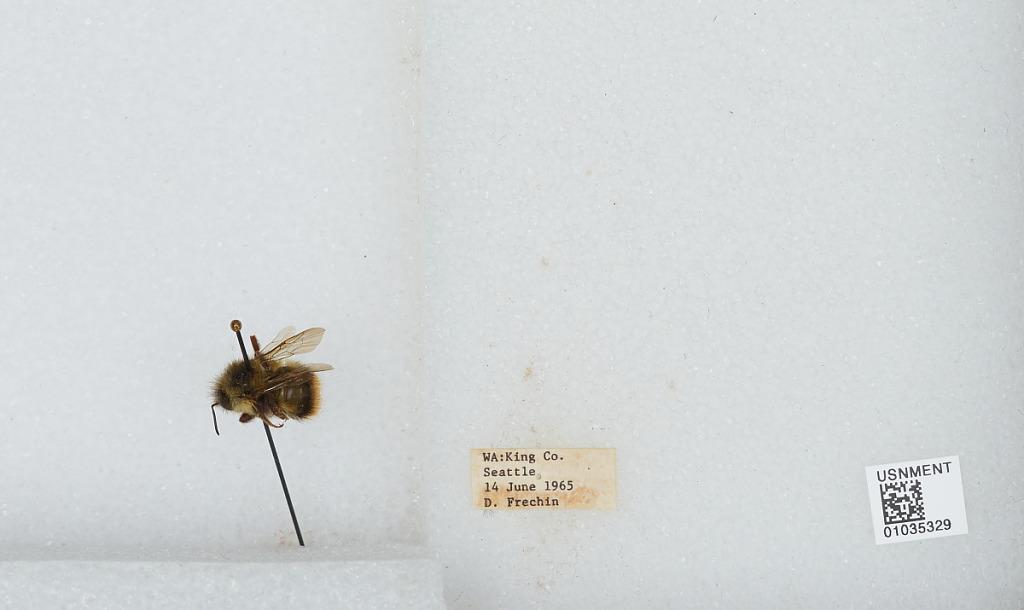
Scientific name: Bombus (Pyrobombus) mixtus Cresson
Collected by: D. Frechin
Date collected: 1965-6-14
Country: United States
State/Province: Washington
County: King
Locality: Seattle
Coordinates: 47.6097, -122.333